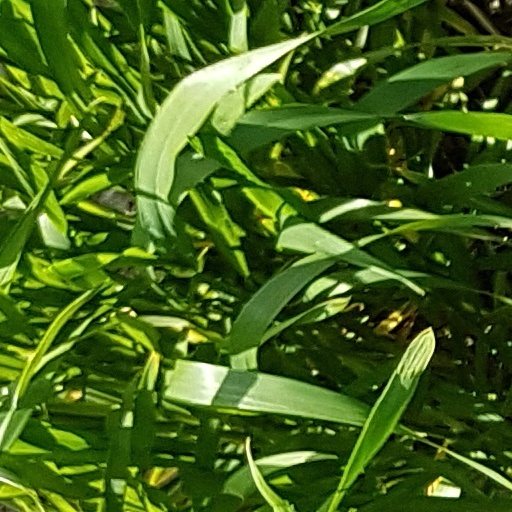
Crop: wheat